International Centre for Integrated Mountain Development

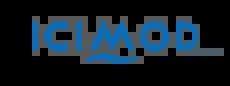
ICIMOD Logo

The International Centre for Integrated Mountain Development (ICIMOD) is a regional intergovernmental learning and knowledge sharing centre founded in 1981, serving the eight regional member countries of the Hindu Kush Himalaya region – Afghanistan, Bangladesh, Bhutan, China, India, Myanmar, Nepal, and Pakistan. The HKH region is a vast area, encompassing mountain ranges stretching from the Hindu Kush range in northern Afghanistan to the Arakan range in Myanmar, with the Himalayan range as its spine, and also includes the Tibetan Plateau. ICIMOD mission is to promote partnerships amongst the regional member countries to secure a better future for the people and environment of the region.